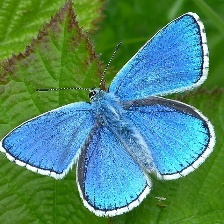
Species: ADONIS
Butterfly family (ImageNet category): lycaenid_butterfly